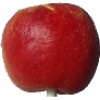
Label: Apple Red Yellow 1